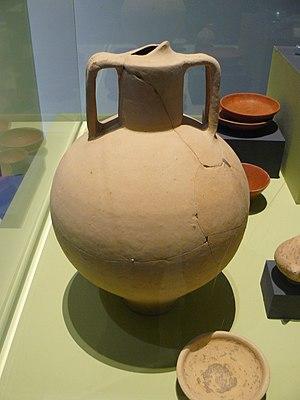
Cruche exposée durant l'exposition Claude, un empereur au destin singulier au MBA Lyon.
Claude, un empereur au destin singulier est une exposition sur l'empereur Claude qui se déroule du 1ᵉʳ décembre 2018 au 4 mars 2019 au musée des Beaux-Arts de Lyon. Elle présente une vision renouvelée du personnage par rapport aux poncifs développés par ses contemporains et relayés durant des siècles.